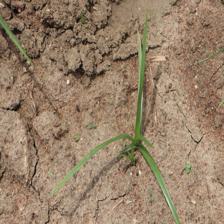
Label: Grass